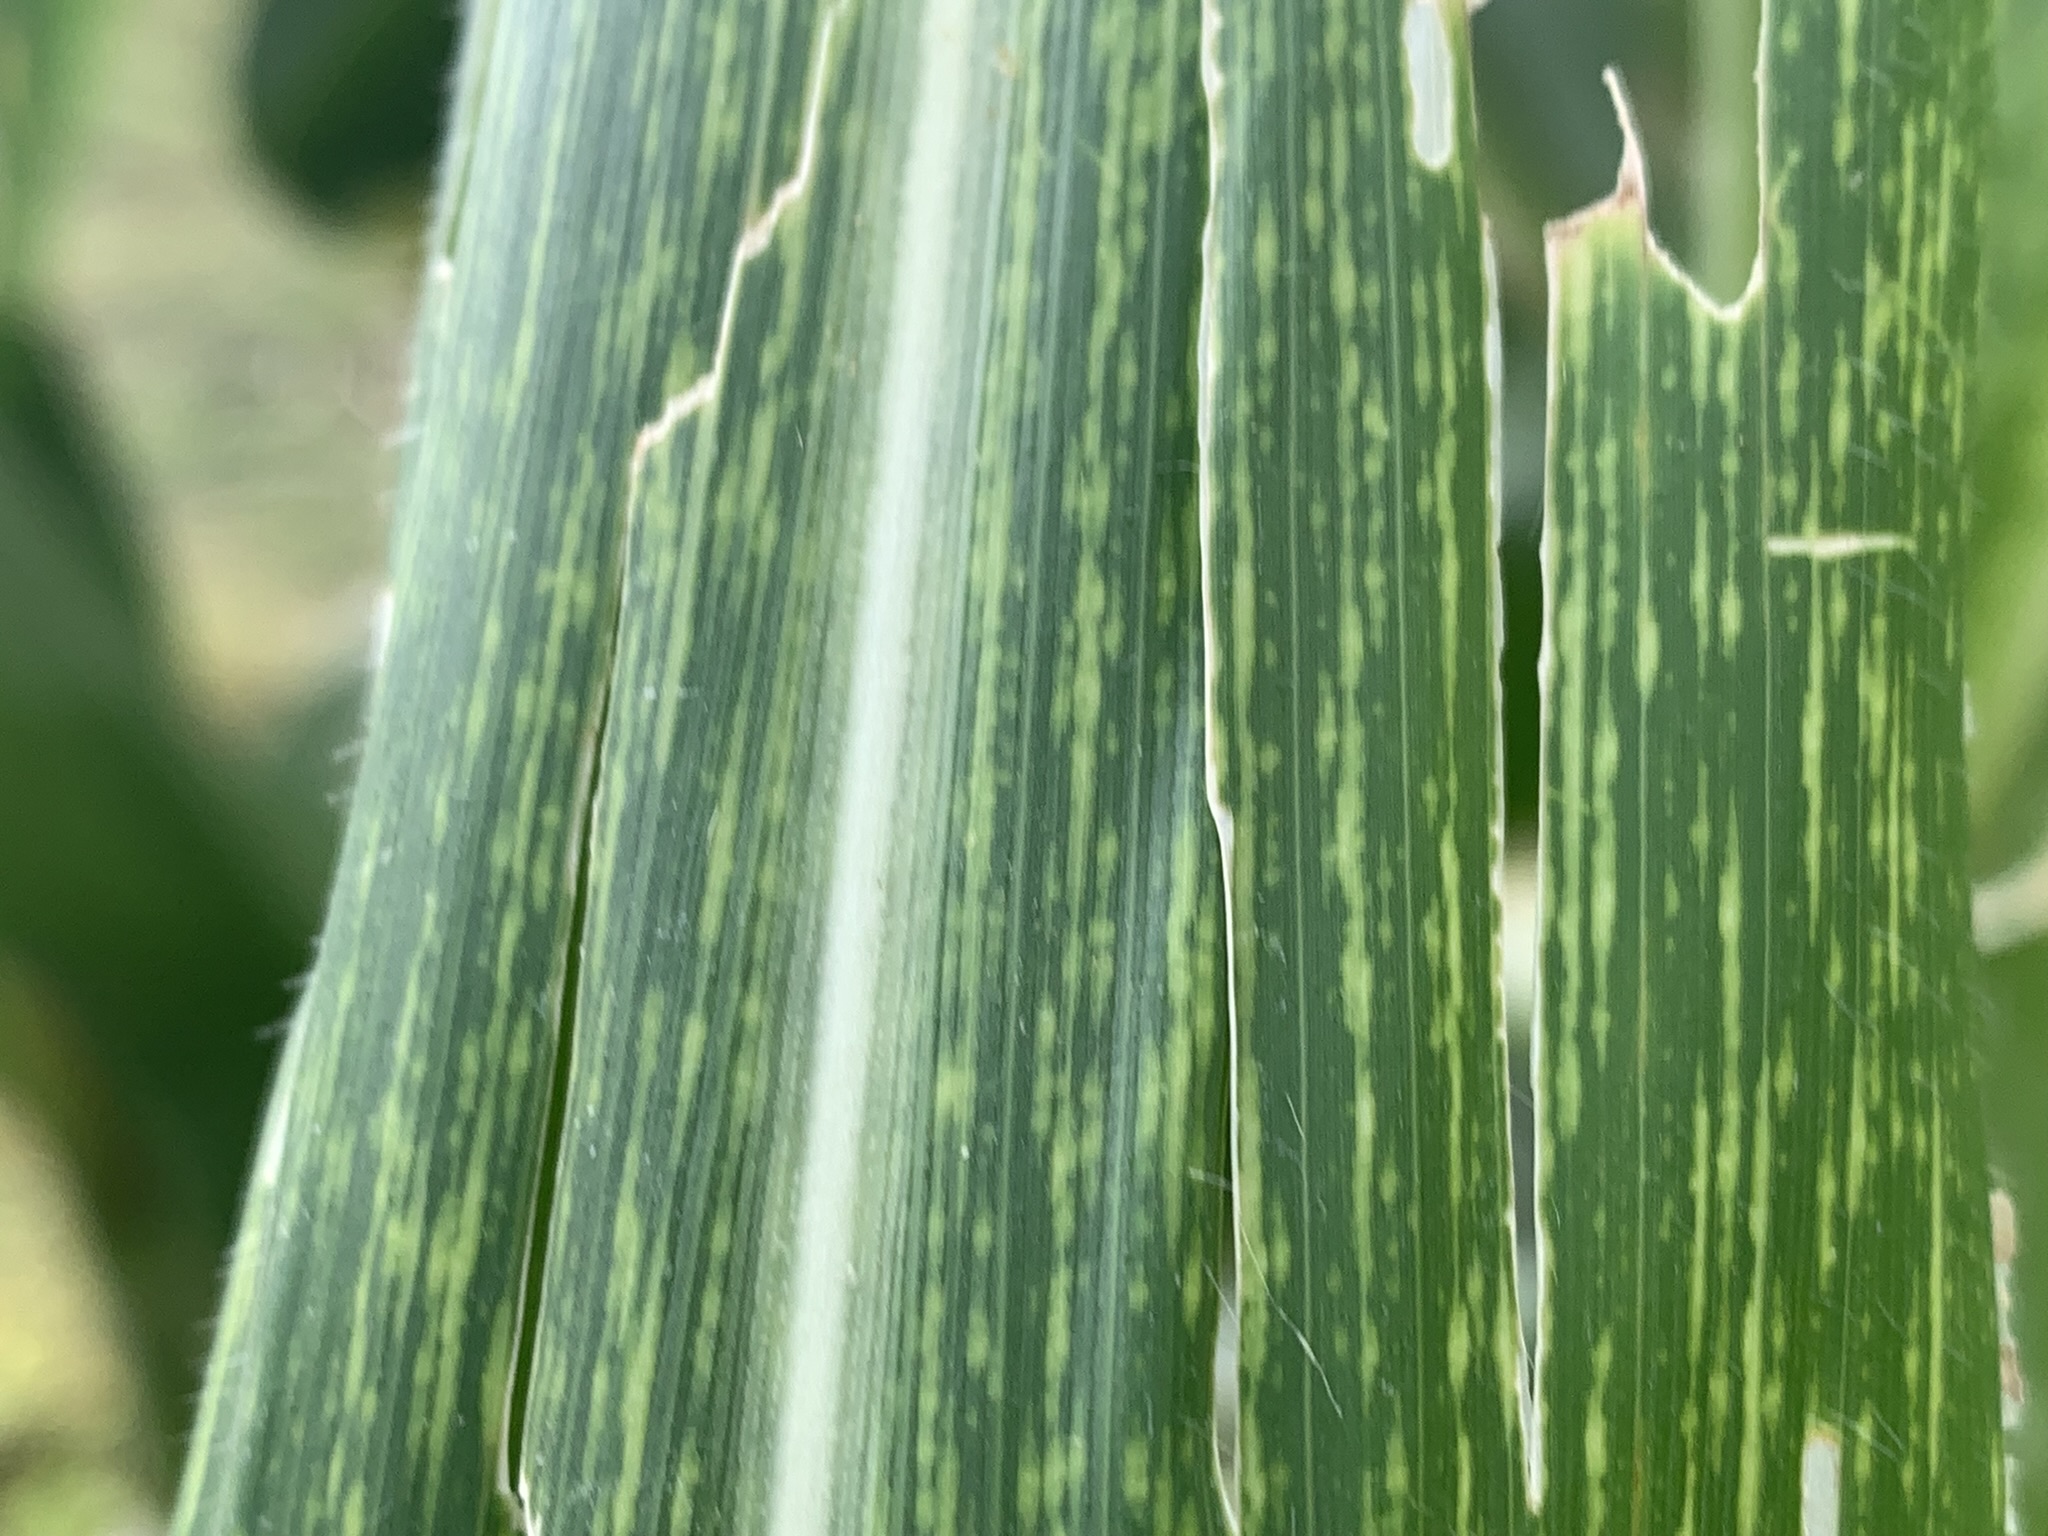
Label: MSV